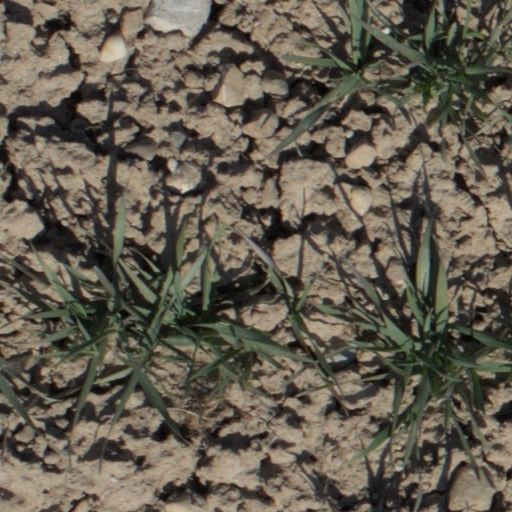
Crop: wheat